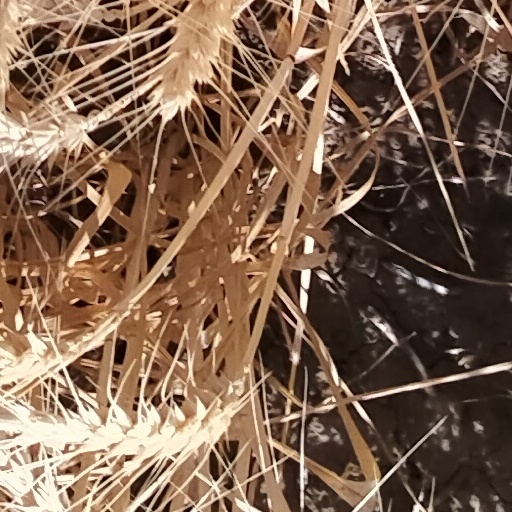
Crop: wheat